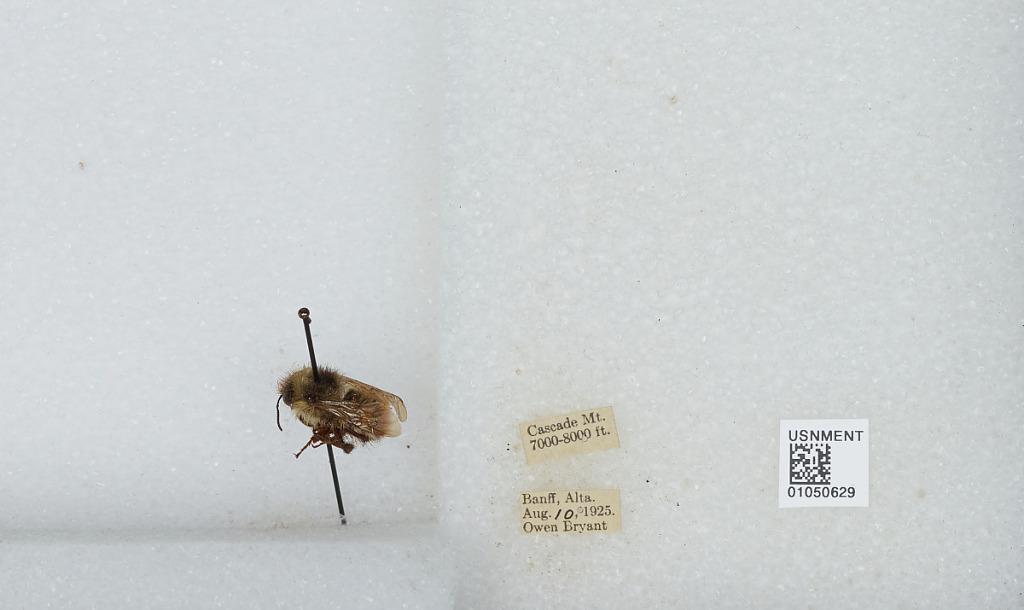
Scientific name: Bombus sp.
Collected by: O. Bryant
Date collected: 1925-8-10
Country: Canada
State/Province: Alberta
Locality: Cascade Mountain, Banff
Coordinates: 51.2681, -115.582